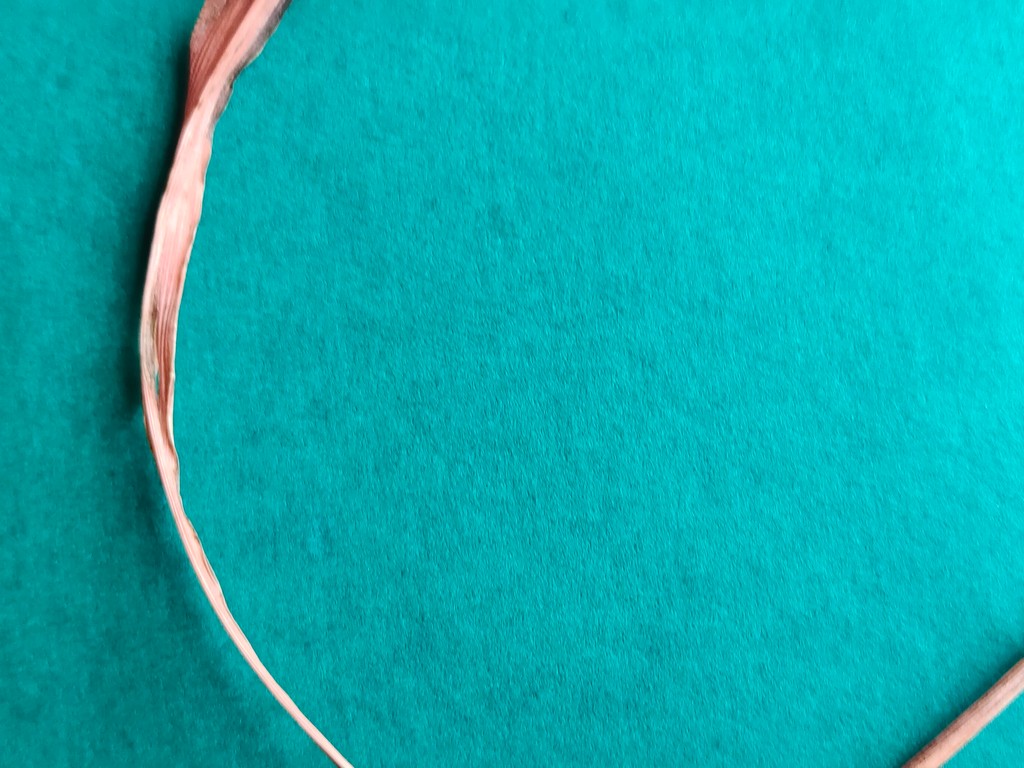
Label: Dried